San Antonio Spurs

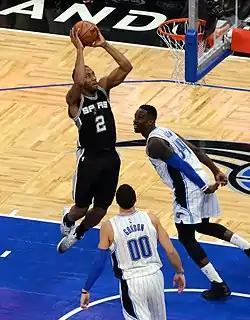
Kawhi Leonard was acquired by the Spurs in 2011.

Coming off their third NBA Championship in seven years, there was a sense that the Spurs were the class of the NBA, and once again would be the team to beat in the NBA for the Championship. For the 2005–06 season, the Spurs acquired the two-time All-Star Michael Finley and one-time All Star Nick Van Exel. Not surprisingly, the Spurs would come flying out of the gate, winning 16 of their first 19 games. Once again, the Spurs would get challenged within their own division by the Dallas Mavericks as they held the two best records in the Western Conference all season, battling for first place. In the end, the experience of the Spurs would be the difference as they won the Southwest Division again with a new franchise-best record of 63–19. The Spurs met the Mavericks in the second round of the playoffs, but it would be Dallas coming out on top 4–3, including a 119–111 overtime victory in Game 7.